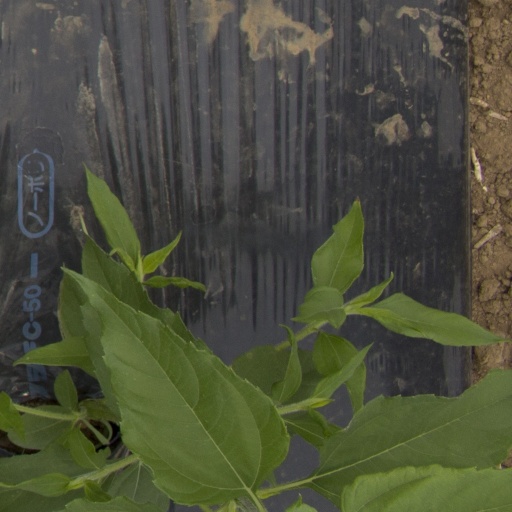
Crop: Jerusalem artichoke